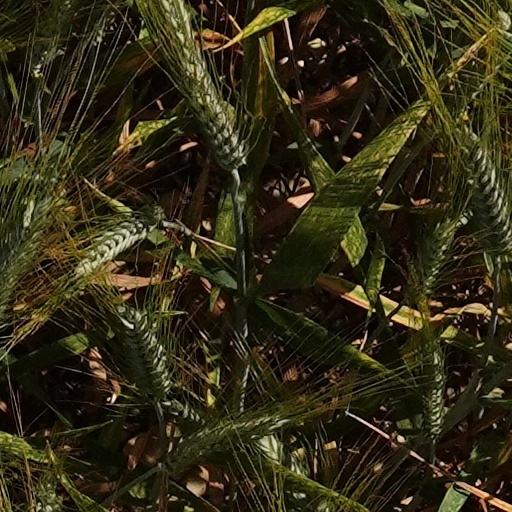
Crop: wheat